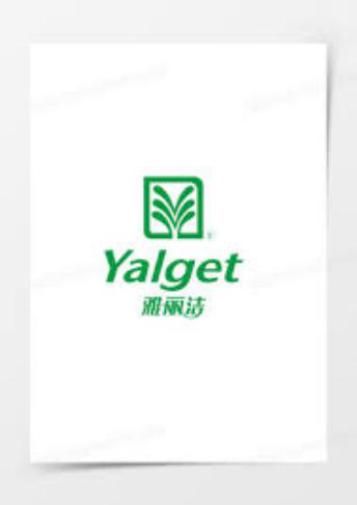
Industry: Necessities